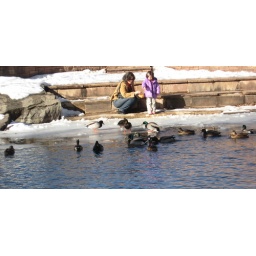
I like the ducks on the ice the male in the middle looks like he is trying to skate.